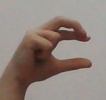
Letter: thal